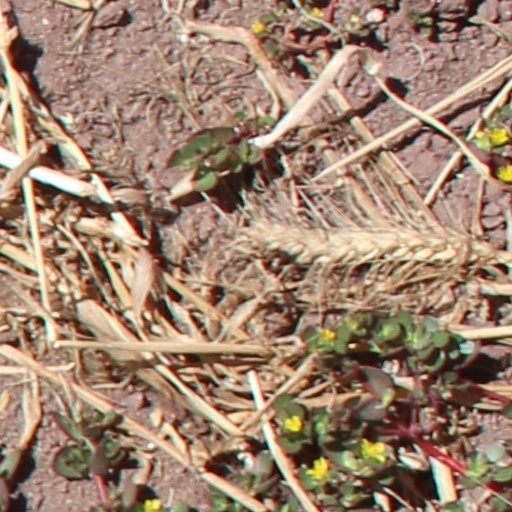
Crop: wheat